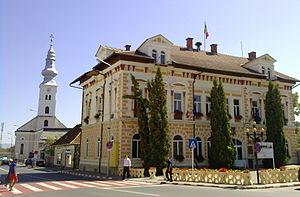
Săcele est une ville de Transylvanie en Roumanie, dans le județ de Brașov ayant le titre de municipe.